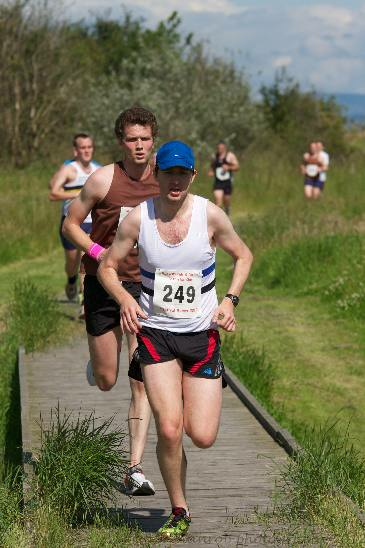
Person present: Yes